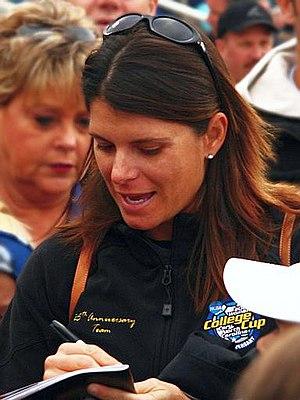
Nommé à l'origine football association, le football /futbol/, ou soccer, est un sport collectif qui se joue principalement au pied avec un ballon sphérique. Il oppose deux équipes de onze joueurs dans un stade, que ce soit sur un terrain gazonné ou sur un plancher. L'objectif de chaque camp est de mettre le ballon dans le but adverse, sans utiliser les bras, et de le faire plus souvent que l'autre équipe.
Mariel Margaret « Mia » Hamm, née le 17 mars 1972 à Selma, est une footballeuse internationale américaine.
Le football féminin, ou soccer féminin, raccourci utilisé pour désigner le football lorsqu'il est pratiqué par les femmes, suit exactement les mêmes règles que le football pratiqué par les hommes. Il connaît son âge d'or au début des années 1920, jusqu'au bannissement des femmes des terrains par l'association britannique de football, interdiction qui dure de 1921 à 1971, puis en France par l'interdiction faite aux femmes de pratiquer. Aujourd'hui, il connaît un essor considérable de ses pratiquantes, grâce notamment au soutien de la FIFA et des associations membres, mais fait l'objet d'un intérêt très mitigé par les médias.